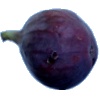
Label: Fig 1